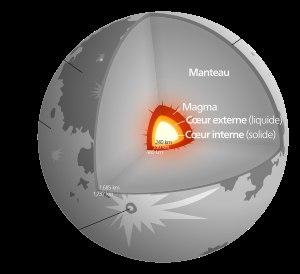
La structure interne de la Lune est celle d'un corps différencié composé d'une croûte géochimique distincte, d'un manteau et d'un noyau liquide. Cette structure est le résultat supposé de la cristallisation fractionnée d'un océan lunaire de magma peu de temps après sa formation il y a 4,5 milliards d'années. L'énergie nécessaire à la fusion de la partie extérieure de la Lune est généralement attribuée à un impact géant et à l'accrétion postérieure de matière dans l'orbite terrestre. La cristallisation de cet océan de magma aurait donné naissance à un manteau mafique et à une croûte riche en plagioclases.
La Lune, ou Terre I, est un objet céleste qui orbite autour de la planète Terre et le seul satellite naturel permanent de la Terre. C'est le cinquième plus grand satellite naturel du Système solaire et le plus grand des satellites planétaires par rapport à la taille de la planète autour de laquelle elle orbite. La Lune est, après le satellite de Jupiter Io, le deuxième satellite le plus dense du Système solaire parmi ceux dont la densité est connue.